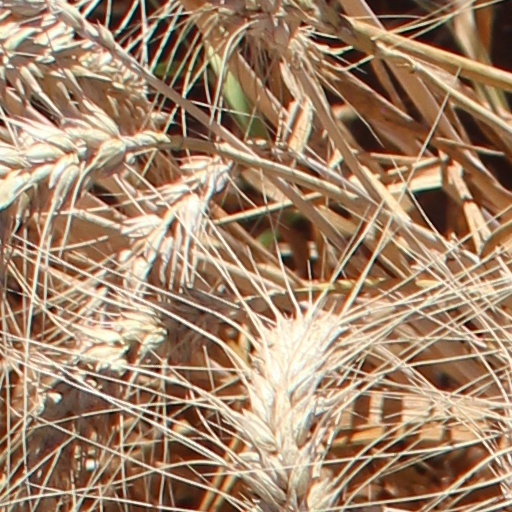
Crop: wheat